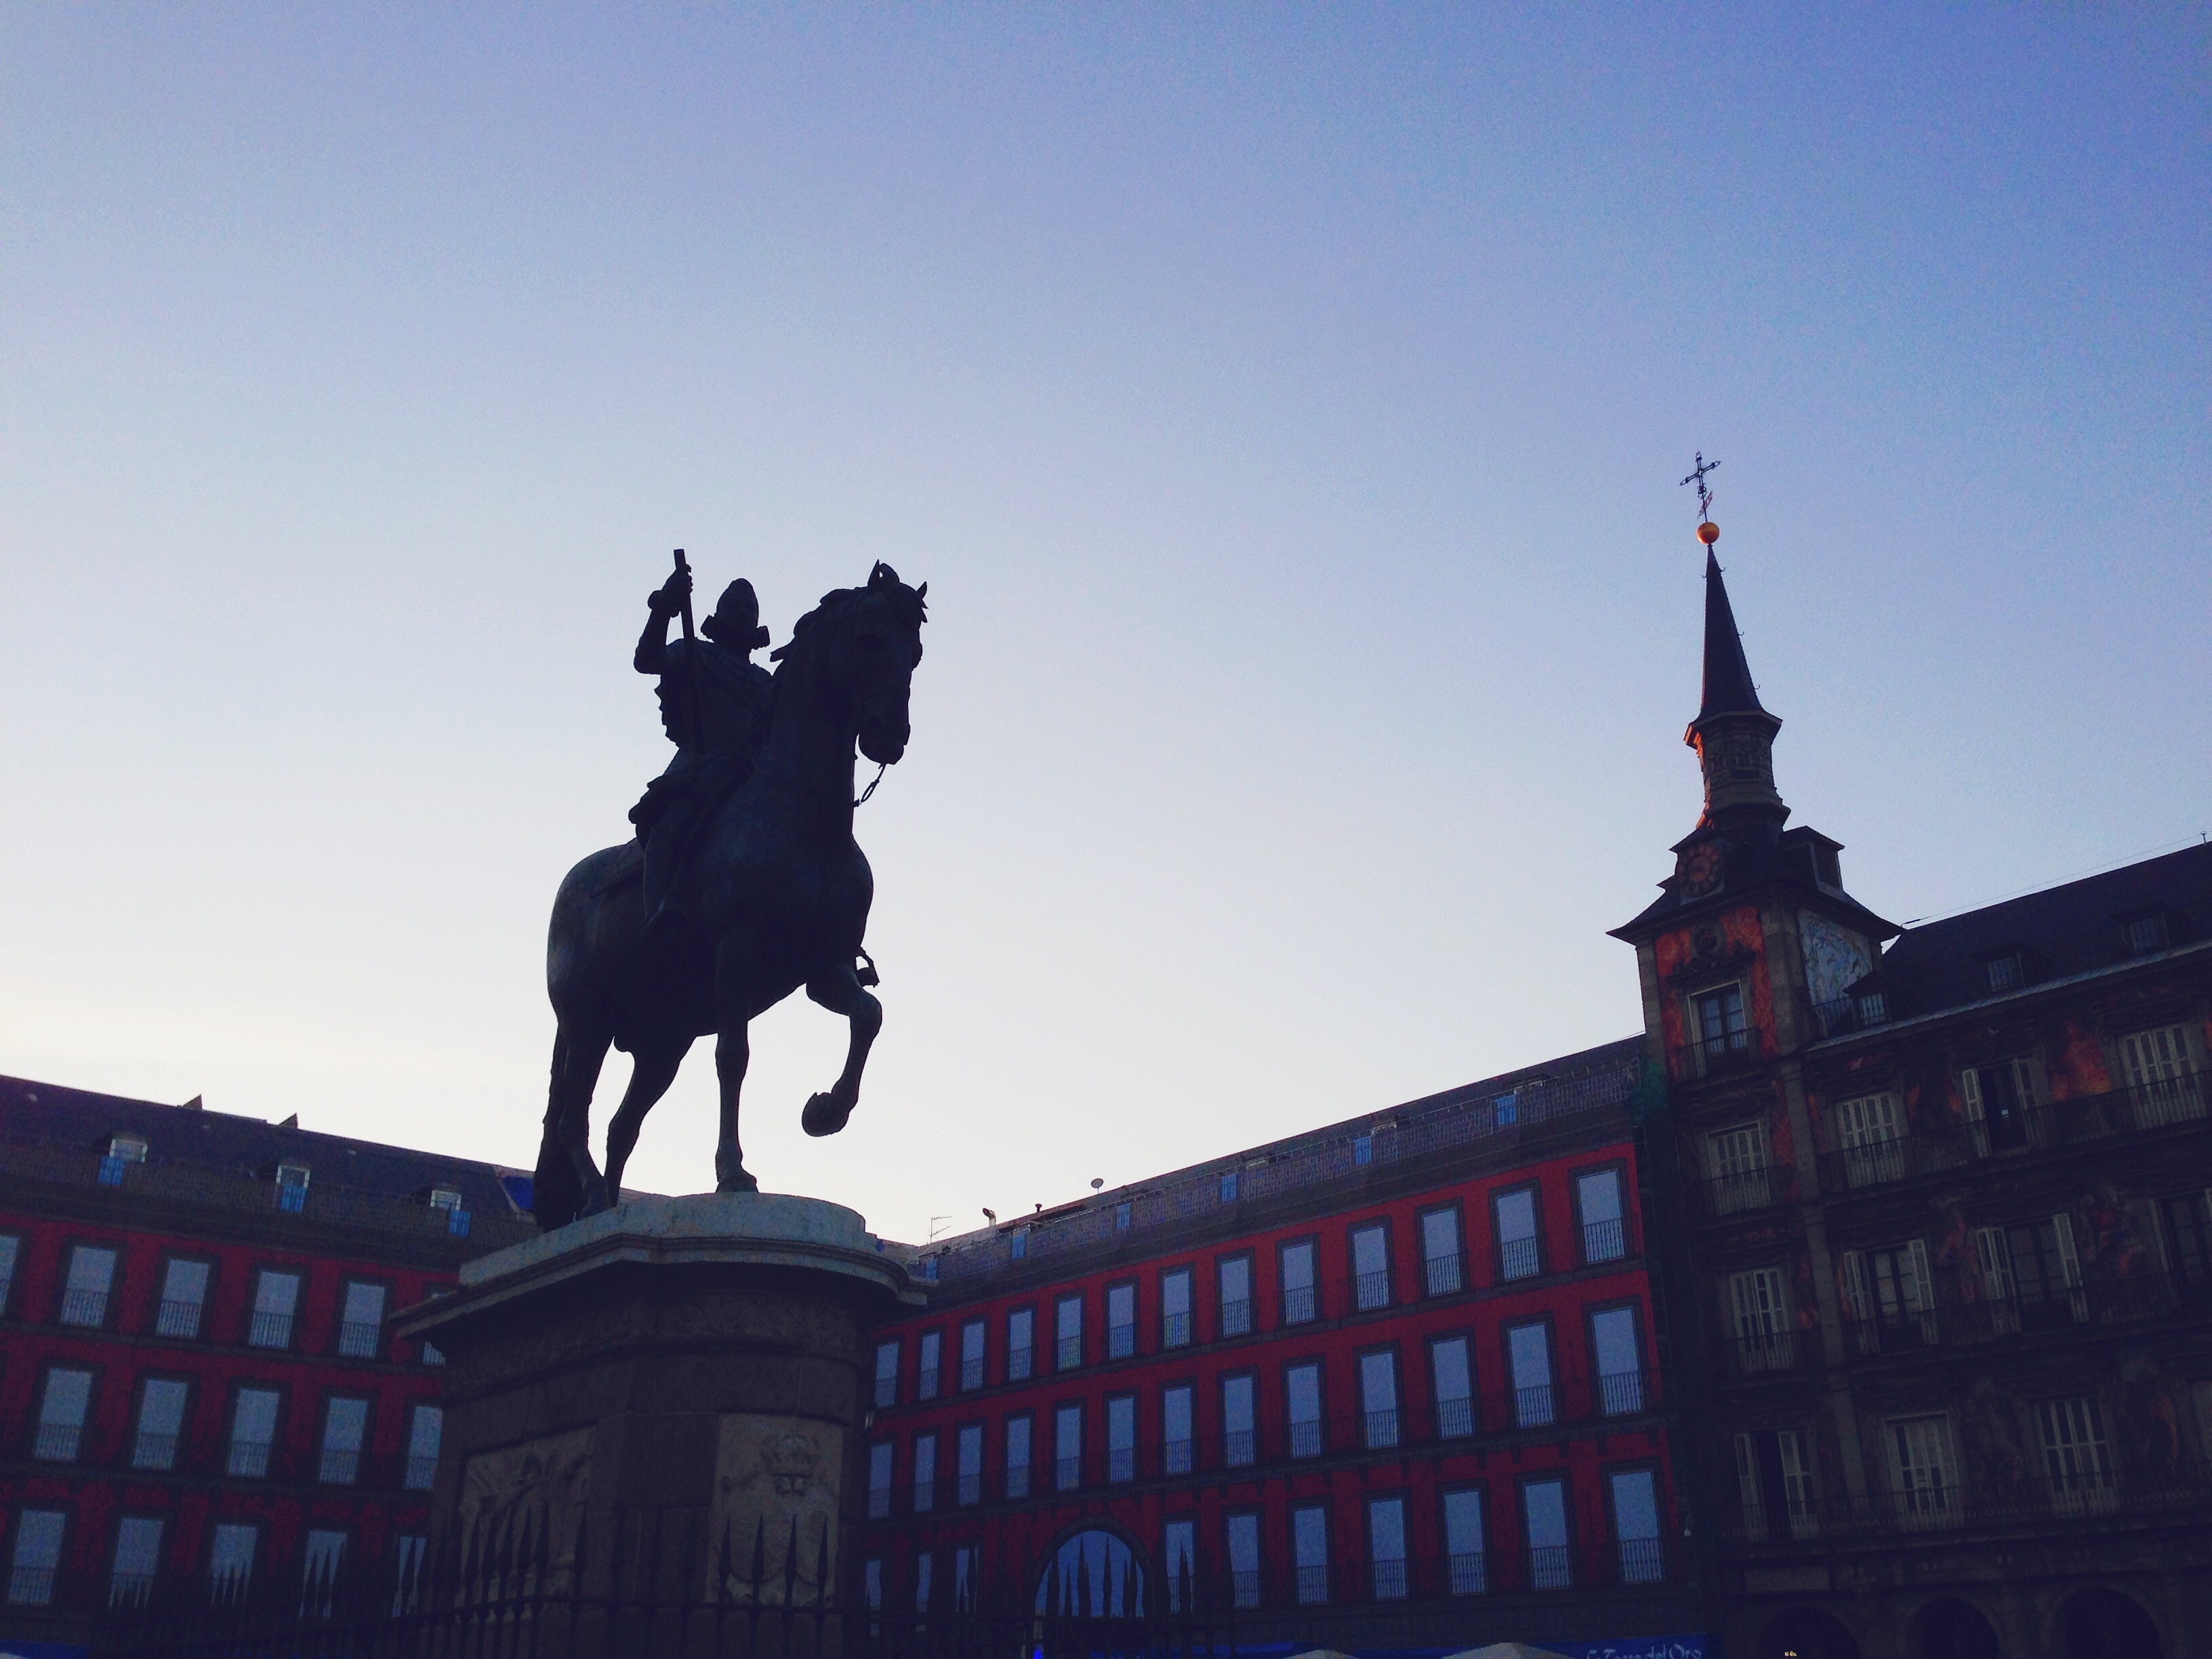
monument, statue, evening, landmark, blue, tourism